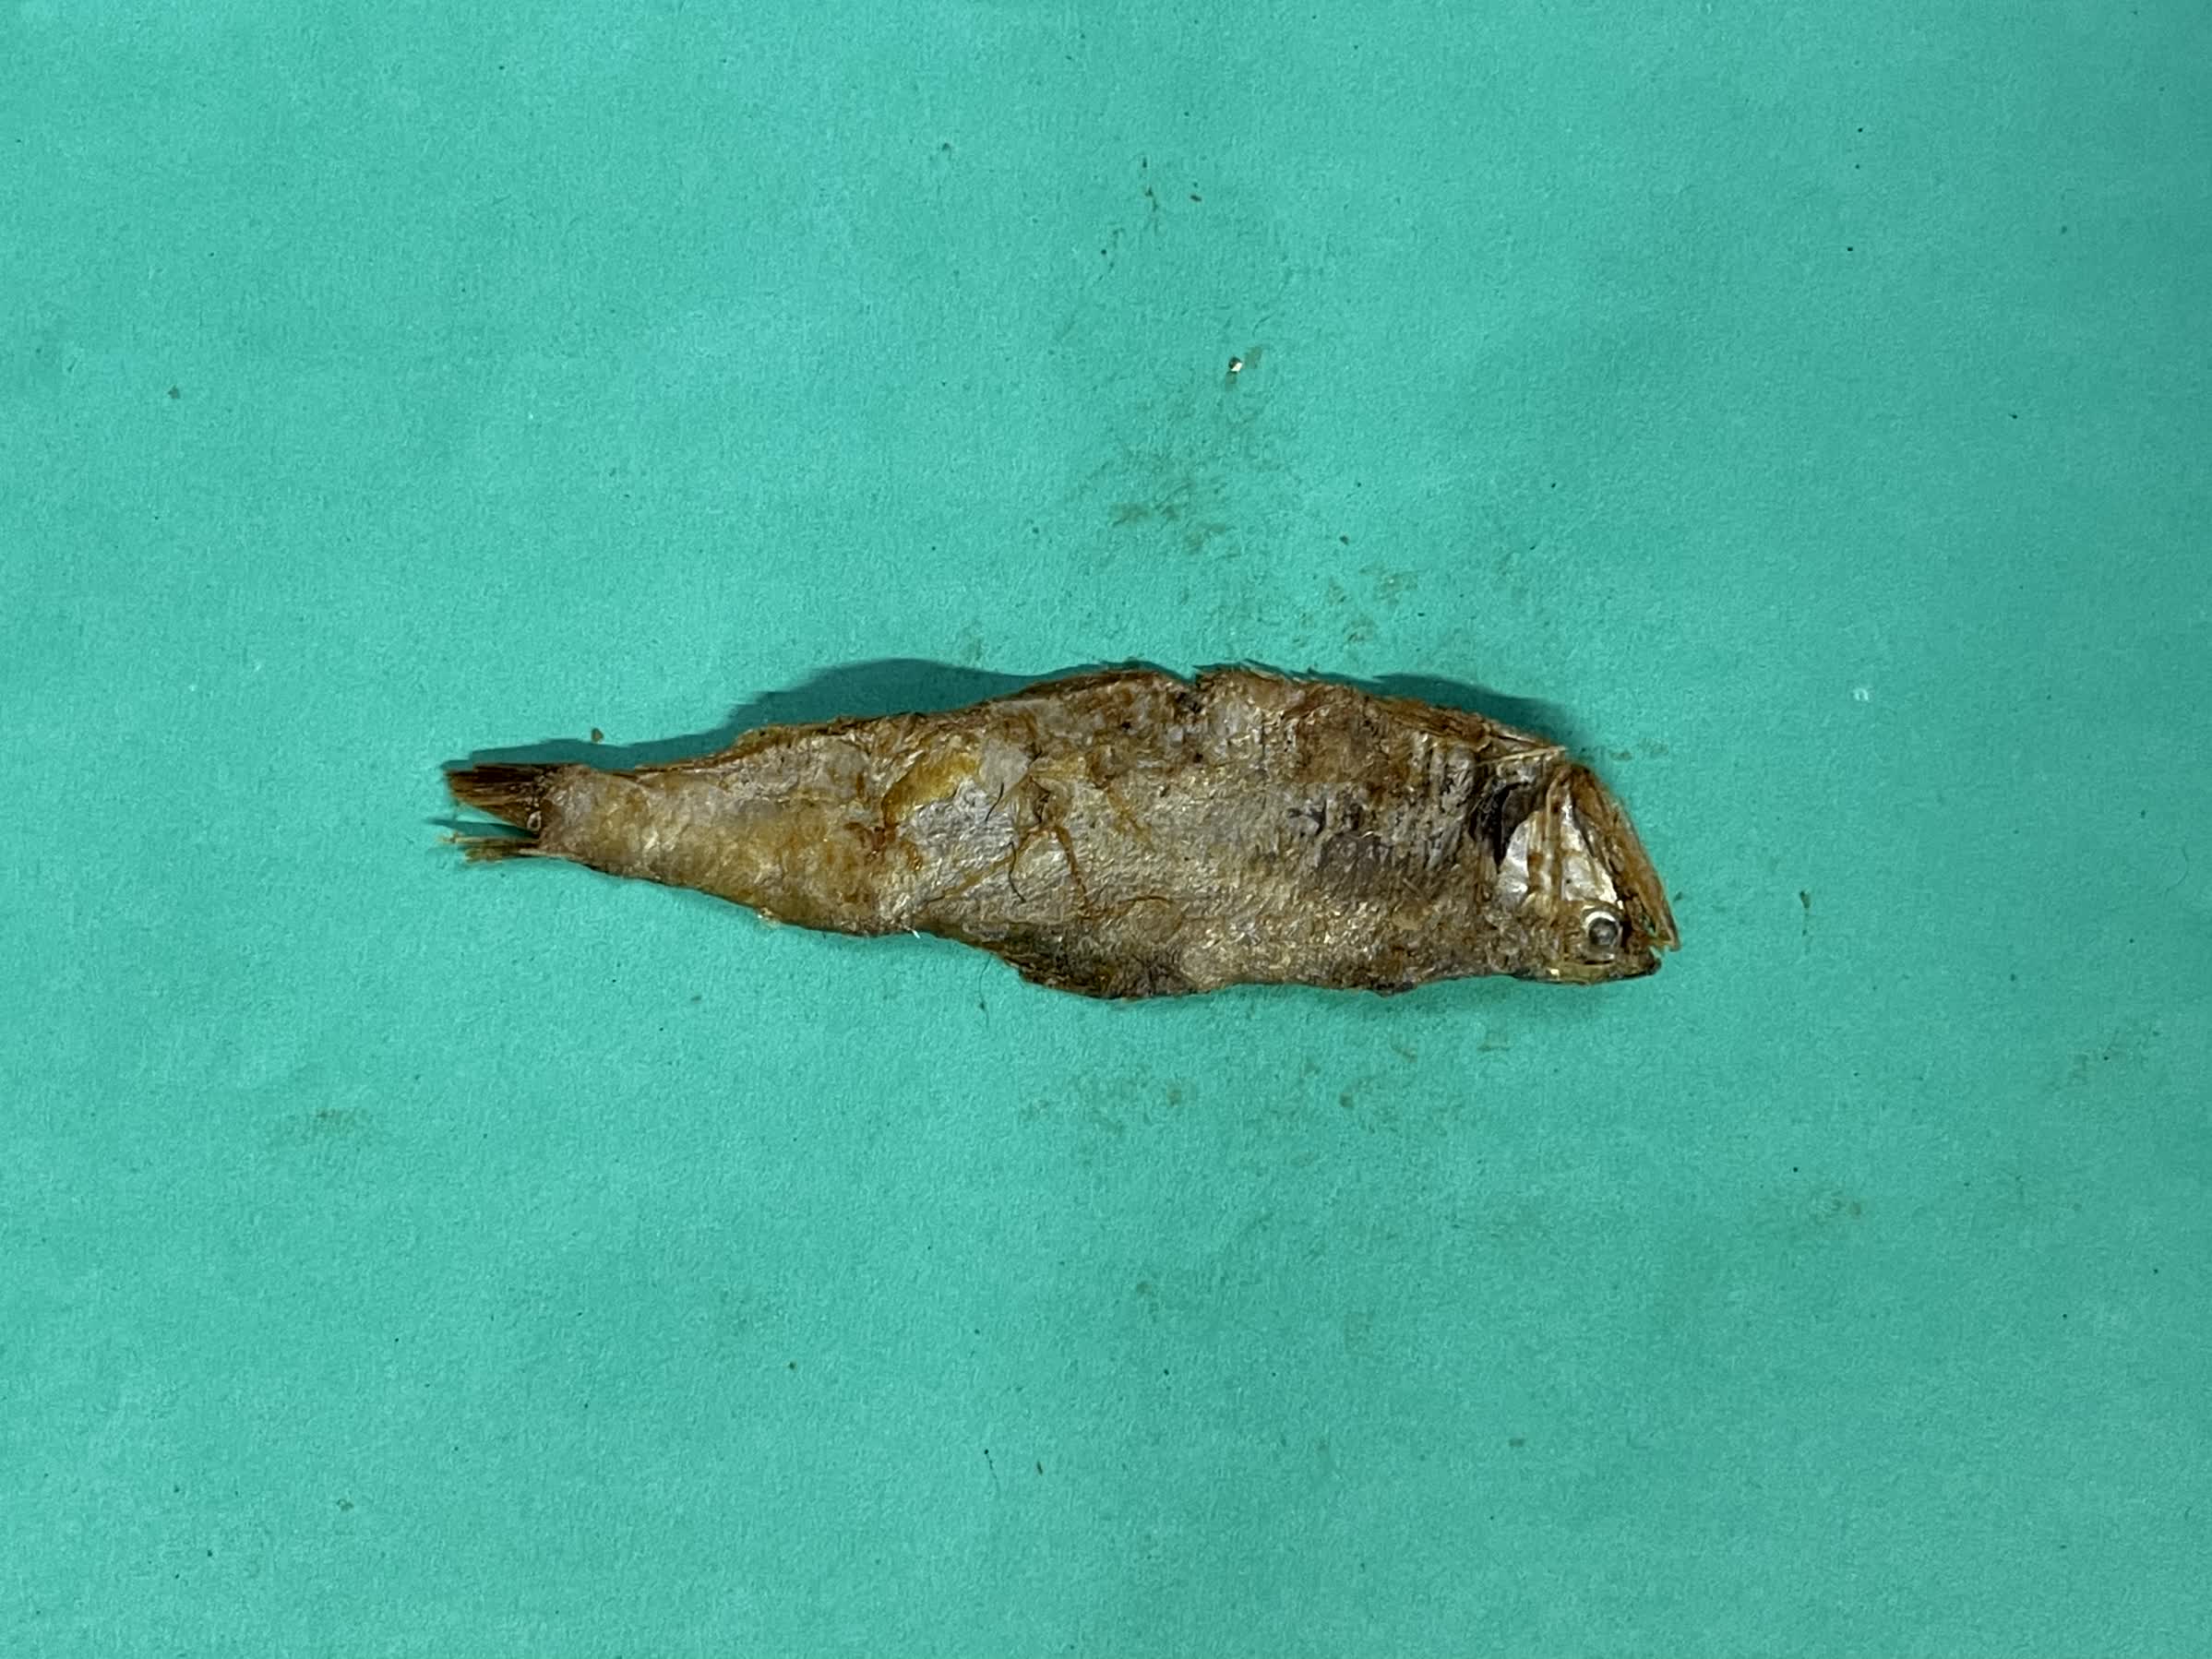
Species: Bashpata